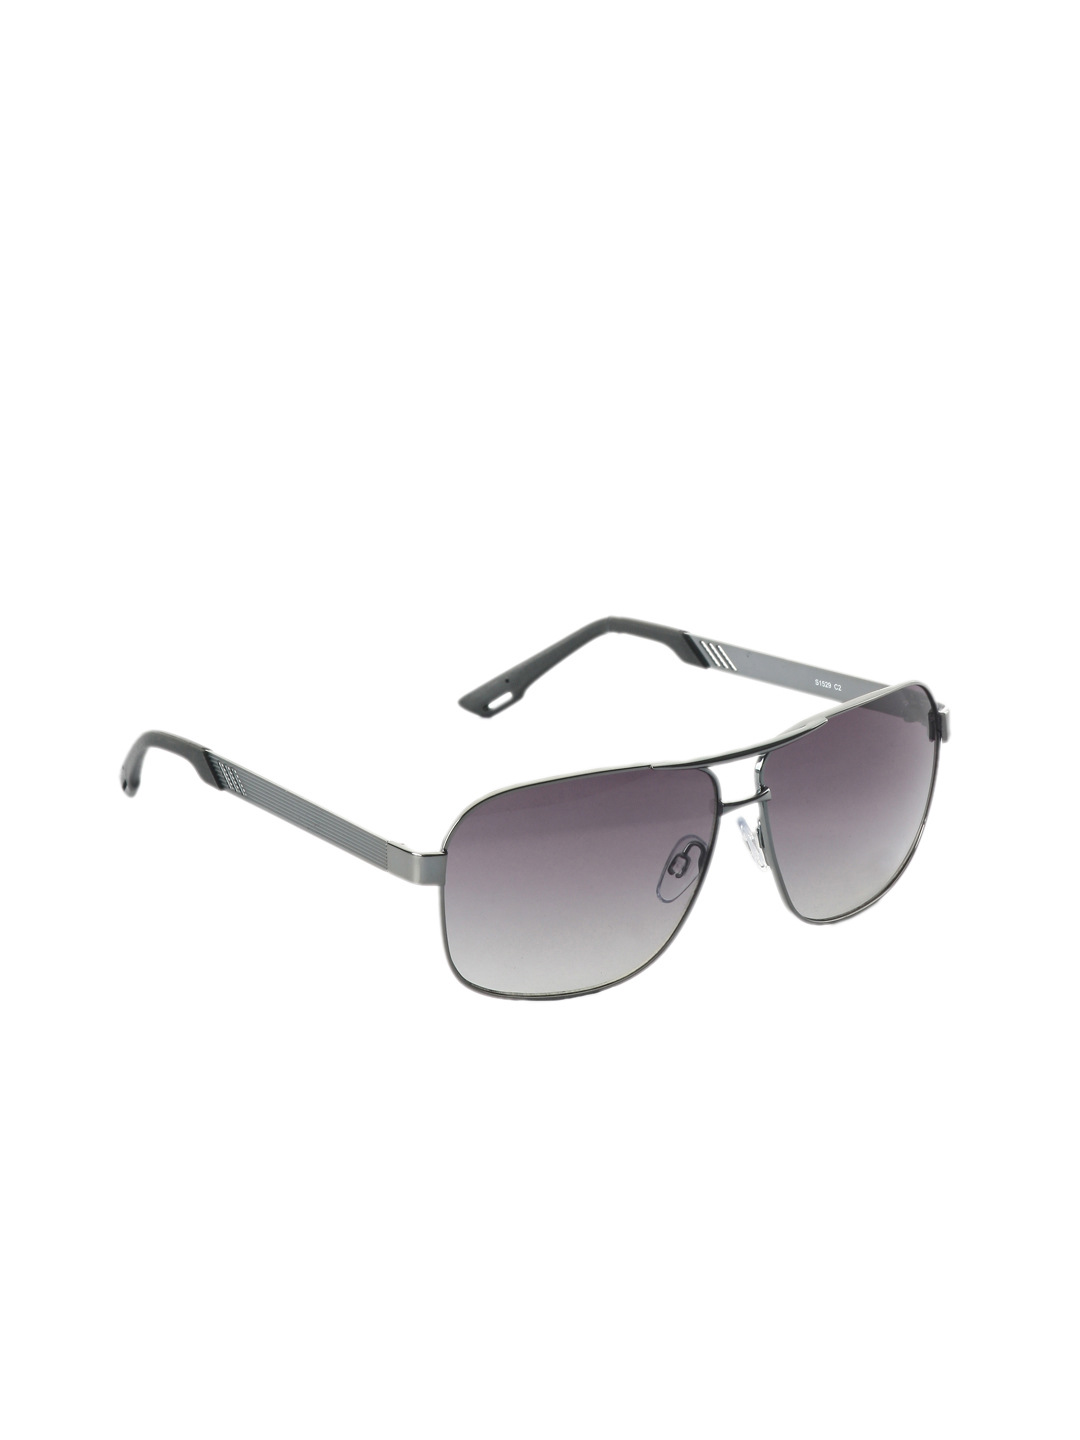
Idee Men Metallic Sunglasses
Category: Accessories / Eyewear / Sunglasses
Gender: Men
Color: Metallic
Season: Winter 2016
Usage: Casual